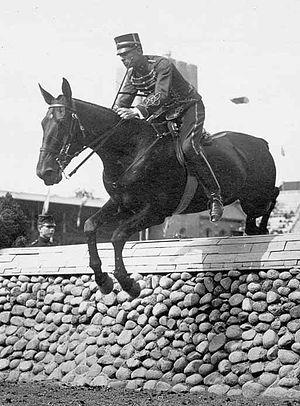
Ernst Gustaf Casparsson est un cavalier suédois de concours complet et de saut d'obstacles né le 15 novembre 1886 à Krokek et mort le 7 septembre 1973 à Kolmården.